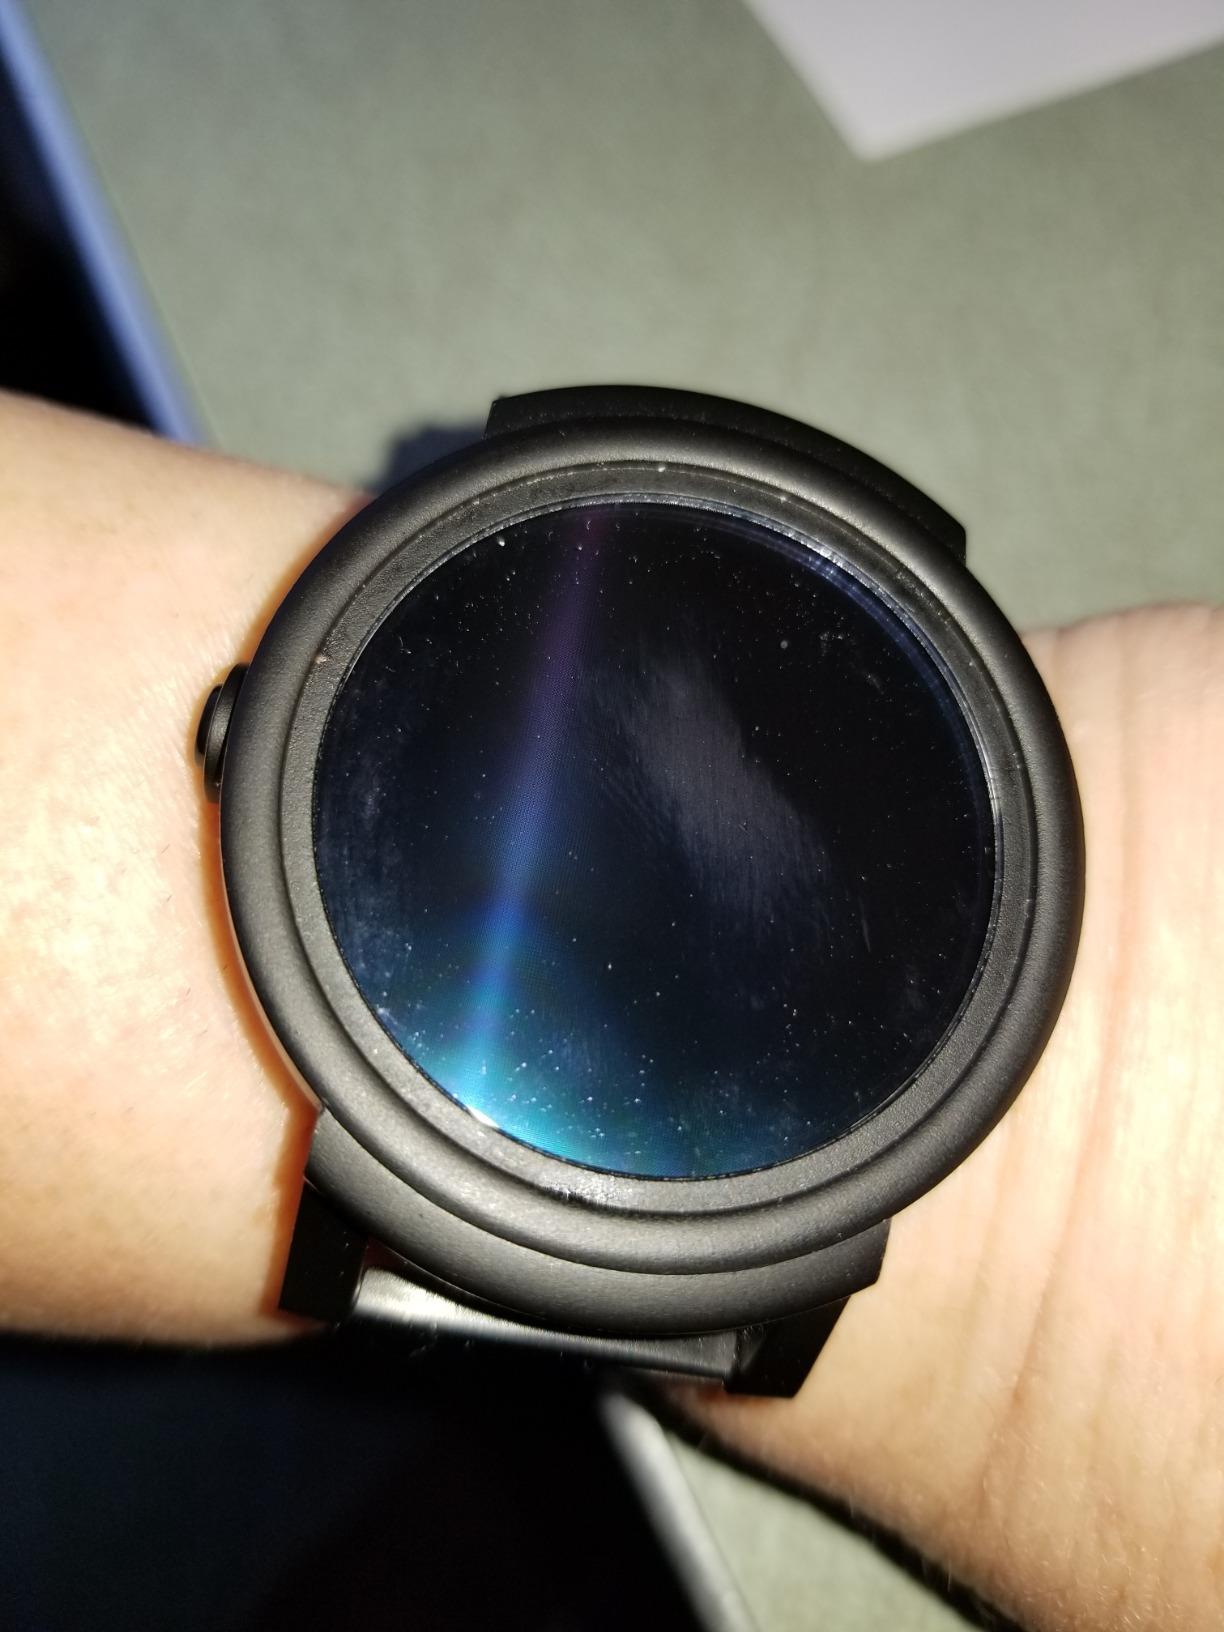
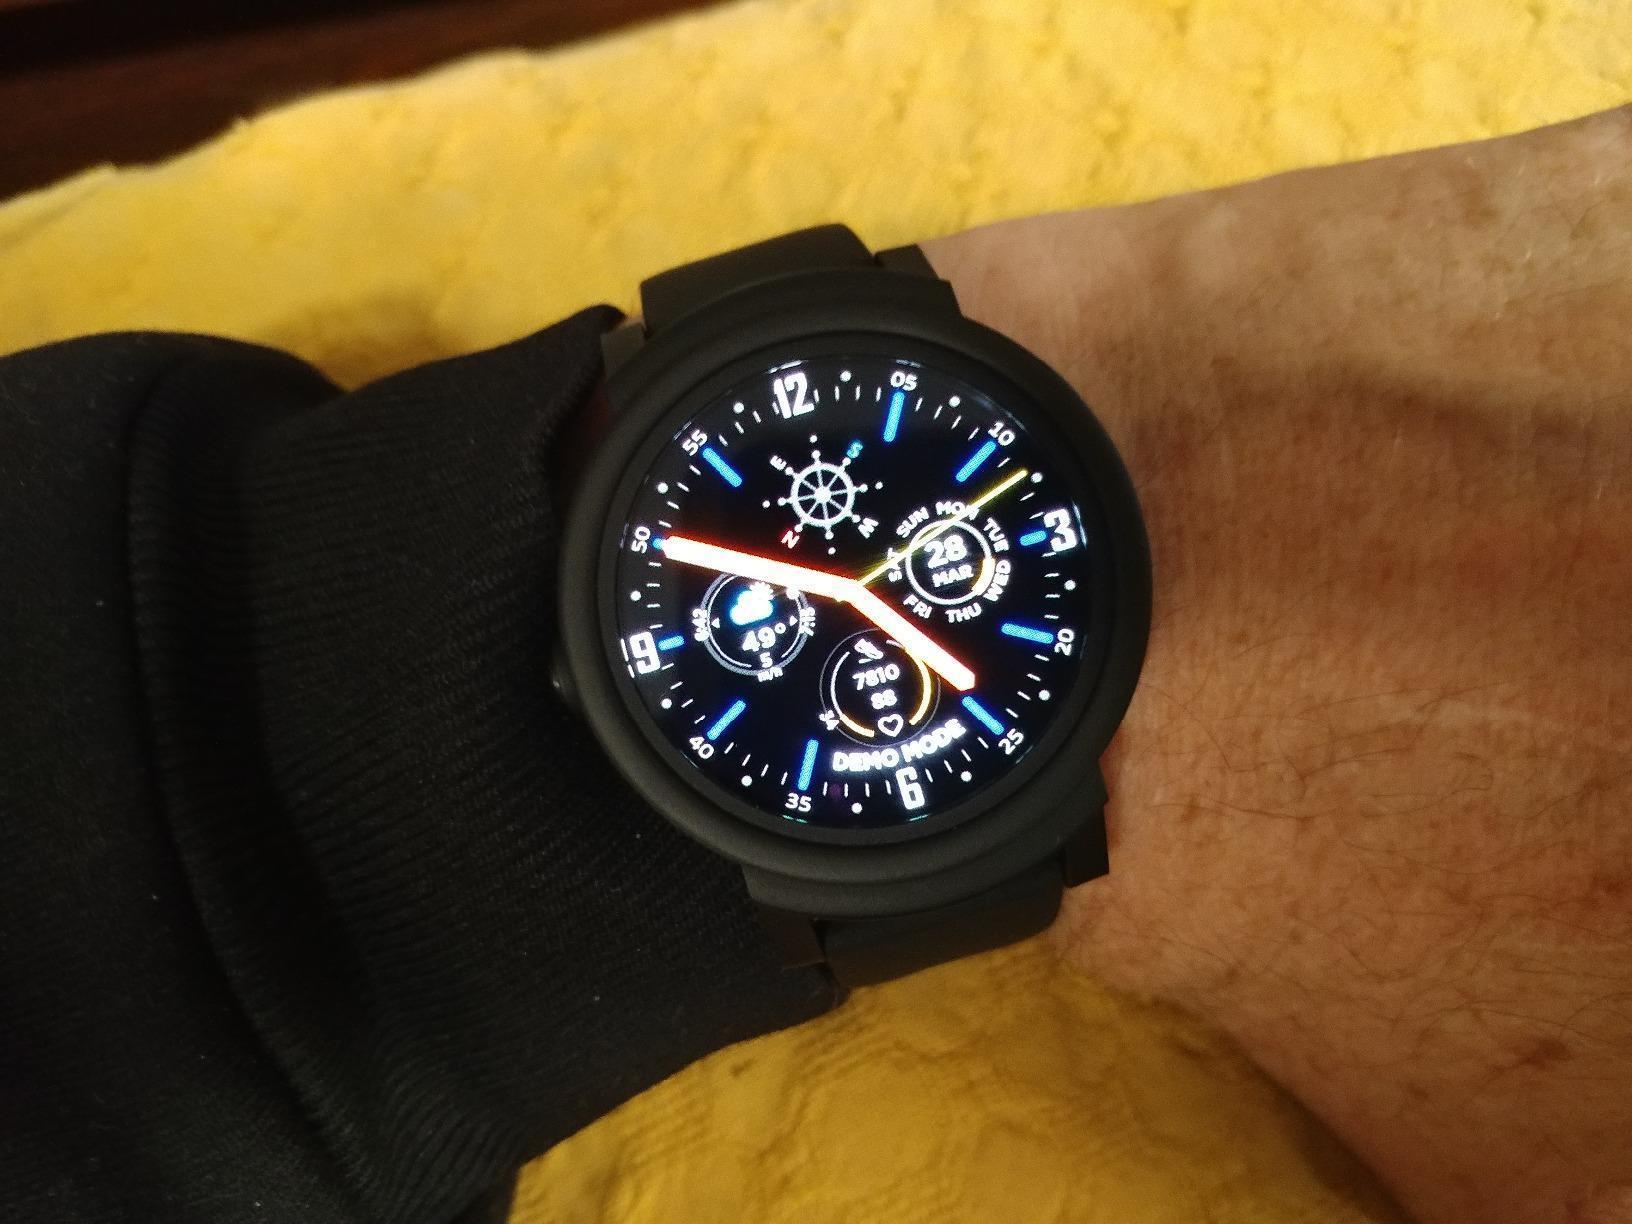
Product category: smartwatch
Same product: yes